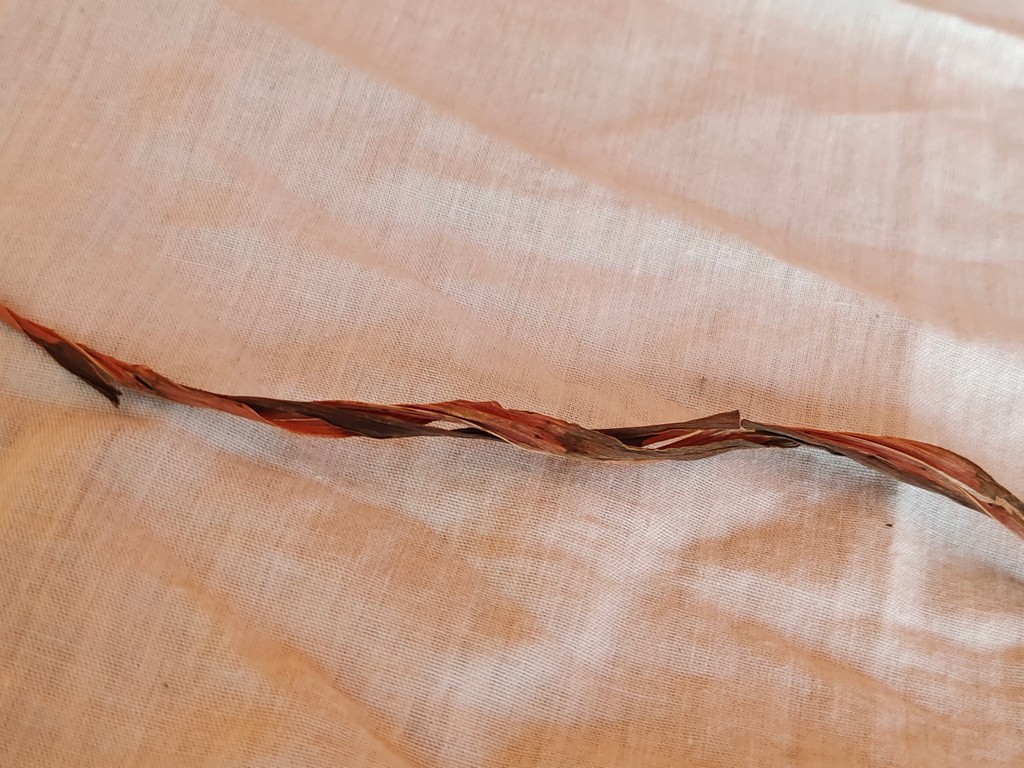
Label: Dried